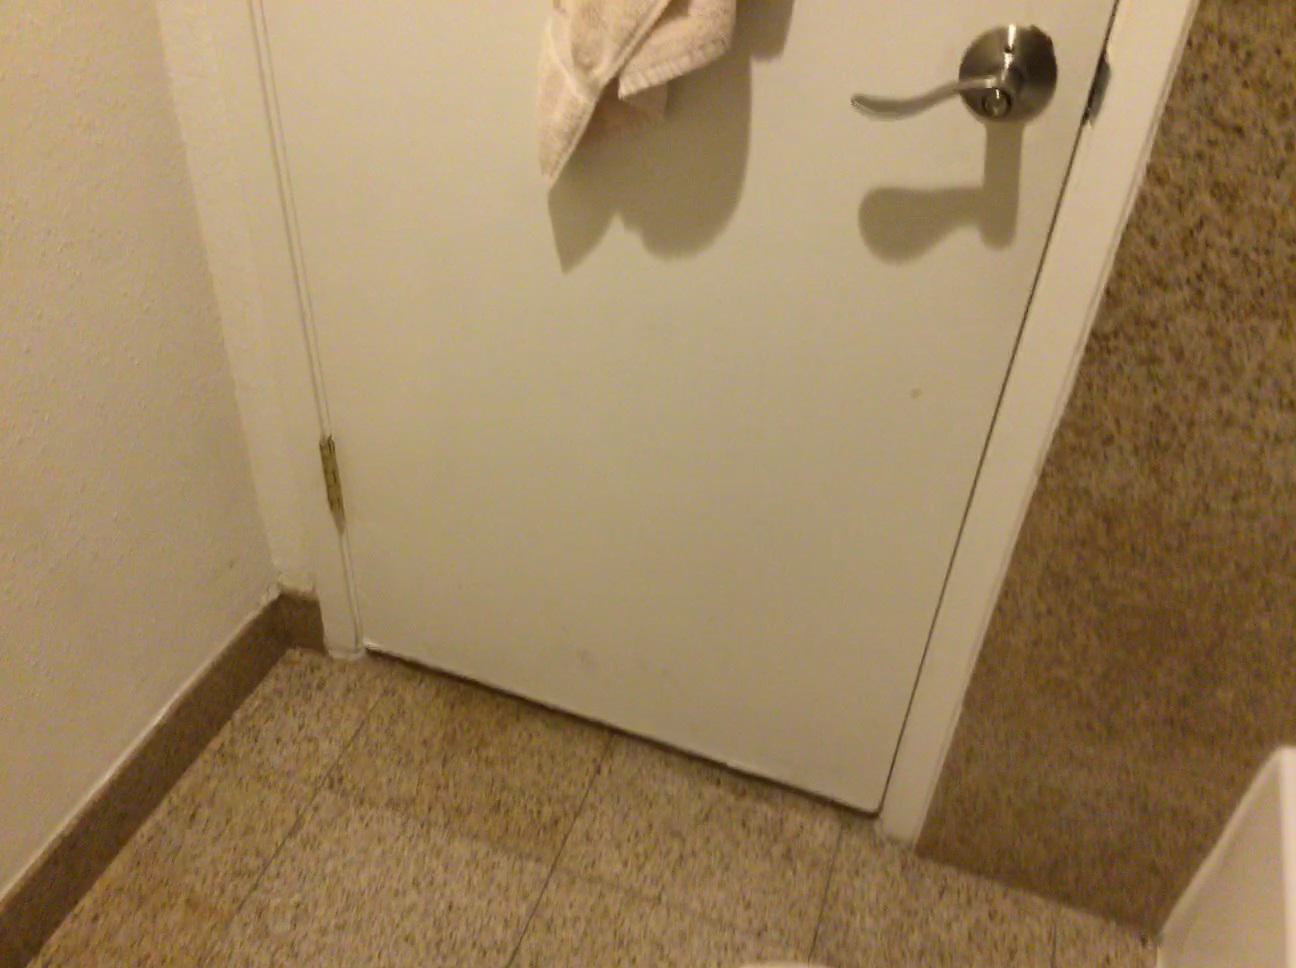
Question: In the image, there is the door. Pinpoint several points within the vacant space situated in front of the door from the object's perspective. Your final answer should be formatted as a list of tuples, i.e. [(x1, y1), ...], where each tuple contains the x and y coordinates of a point satisfying the conditions above. The coordinates should be between 0 and 1, indicating the normalized pixel locations of the points.
Answer: [(0.048, 0.968), (0.096, 0.892), (0.152, 0.921), (0.211, 0.952), (0.272, 0.985), (0.140, 0.822), (0.194, 0.849), (0.249, 0.877), (0.308, 0.907), (0.368, 0.937), (0.431, 0.968), (0.179, 0.760), (0.231, 0.785), (0.285, 0.811), (0.340, 0.837), (0.397, 0.865), (0.458, 0.893), (0.520, 0.921)]